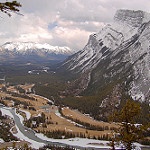
Label: mountain